Sparrenberg Castle

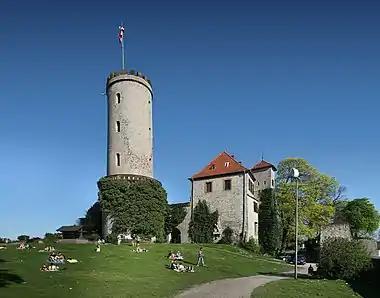
Donjon – tower of the Sparrenburg

Sparrenberg Castle, also known as the Sparrenburg ( or "Sparrenburg"), is a restored fortress in the Bielefeld-Mitte district of Bielefeld, Germany. It is situated on the Sparrenberg hill ( altitude) in the Teutoburg Forest and towers above the city centre. Its current appearance mainly originated in the 16th and 19th century. The Hermannsweg, a long-distance hiking trail, passes through its grounds, directly in front of the castle. The Sparrenburg is considered to be the signature landmark of Bielefeld.